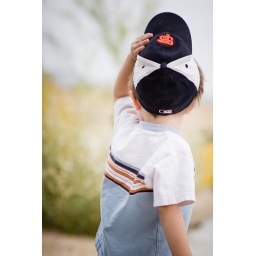
I'm a sucker for a boy in a ball cap ;-)